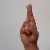
The image shows a hand gesture representing the letter 'R' in Indian Sign Language.